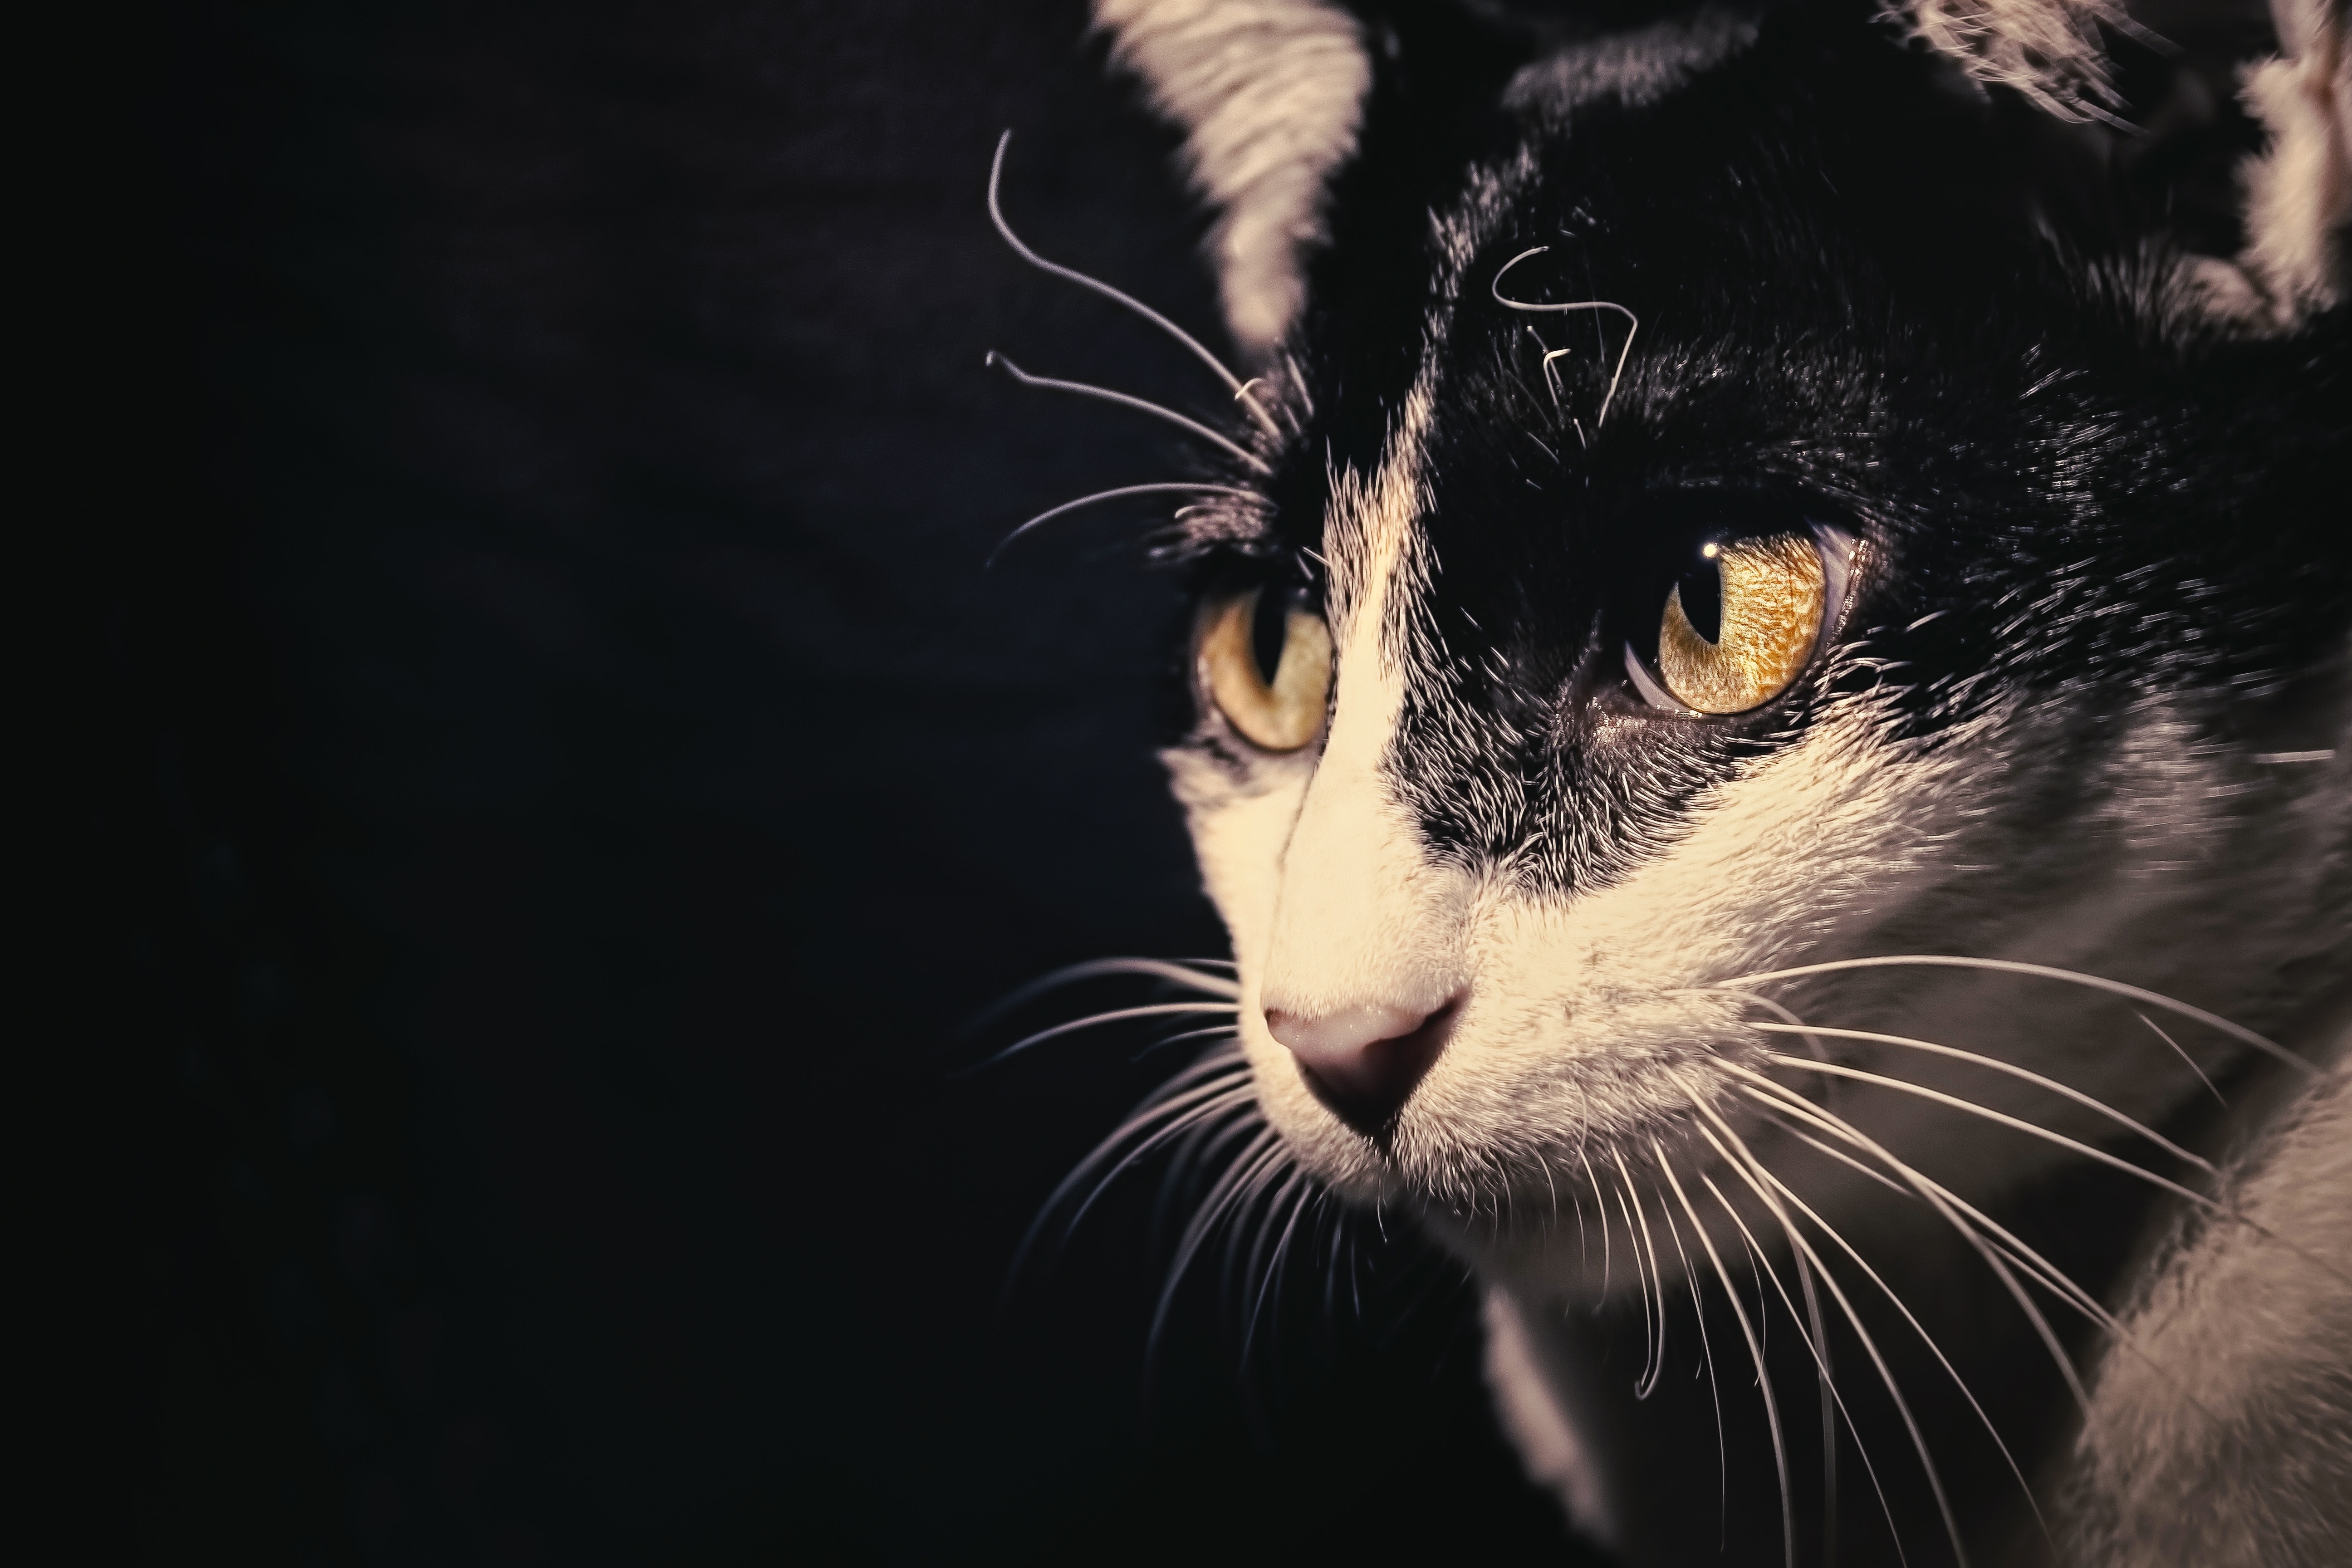
cat, whiskers, black, small to medium sized cats, felidae, nose, snout, black and white, close up, eye, black cat, carnivore, fur, photography, domestic short haired cat, kitten, american curl, ear, european shorthair